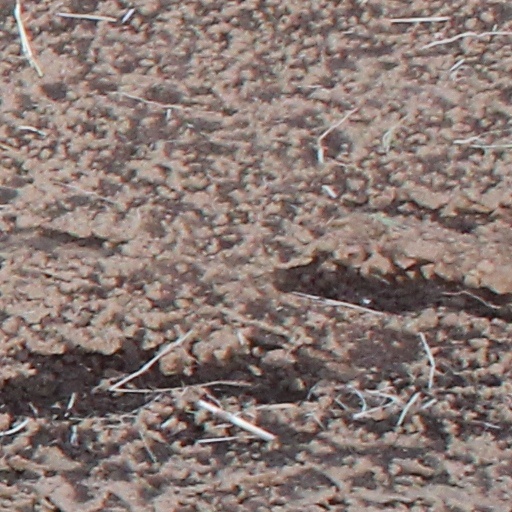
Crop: wheat